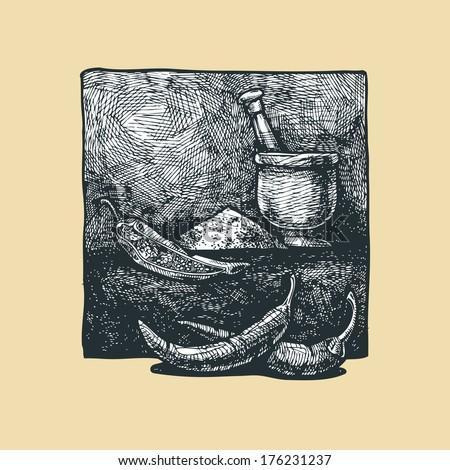
vector illustration of a paprika stylized as engraving .